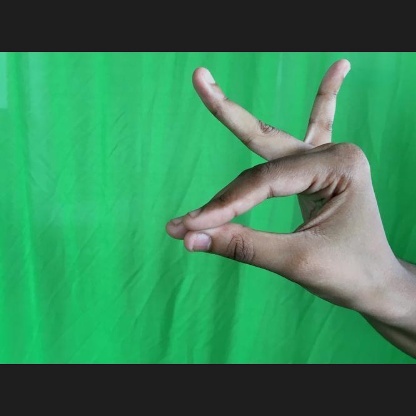
Mudra: Katakamukha